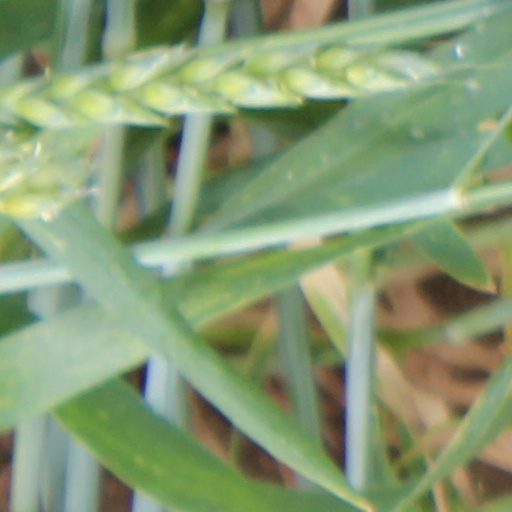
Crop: wheat